Timeline of the 2022–2023 Peruvian protests

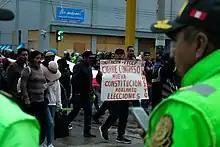
A protester in Huancayo holding a sign demanding the closure of Congress, a new constitution and new general elections

In Ayacucho, the Ayacucho People's Defense Front mobilized from the city, an organization that was restructured during the protests "in other regions because we are creating a national front that will have a historical role in respecting the clamor of the people." During the protest, local social organizations described departmental congressmen Alex Flores, Margot Palacios and Germán Tacuri as "traitors to the homeland." The Ayacucho Agrarian Federation also expressed its support for the dissolution of the congress. At the same time, from the Pampa de Ayacucho, the Summit of the Governor and Mayors of Latin America was held to meet the requests of the political crisis without the participation of the Executive and Legislative powers of Peru.